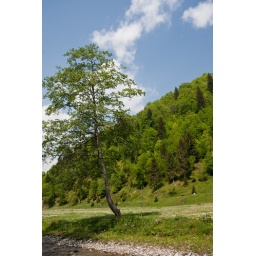
Large tree leaning over a small mountain river